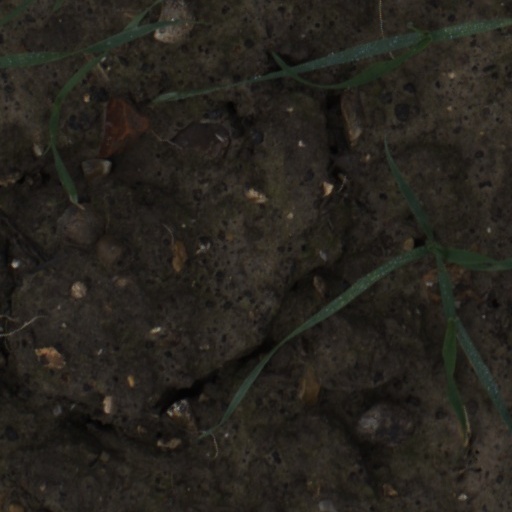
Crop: wheat